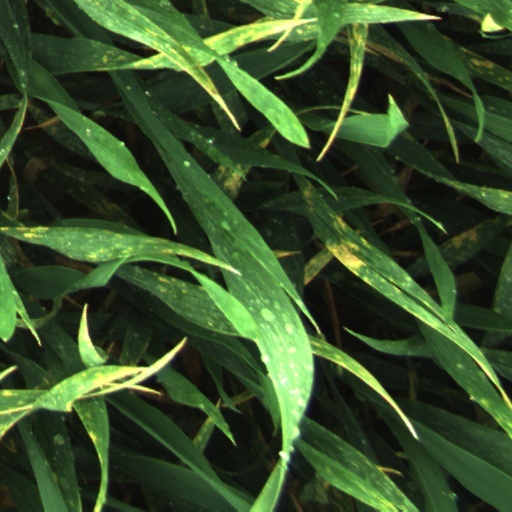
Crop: wheat